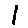
Label: 1